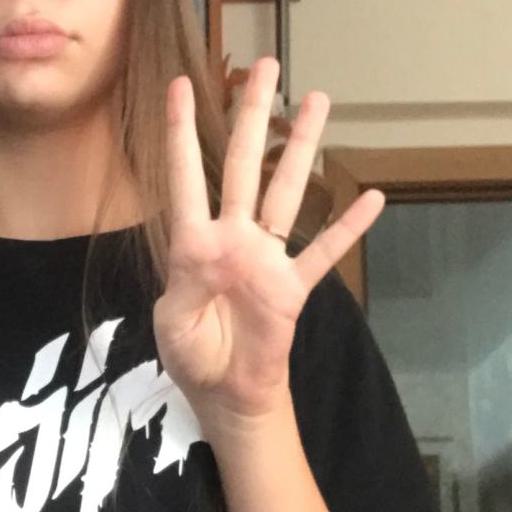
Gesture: four